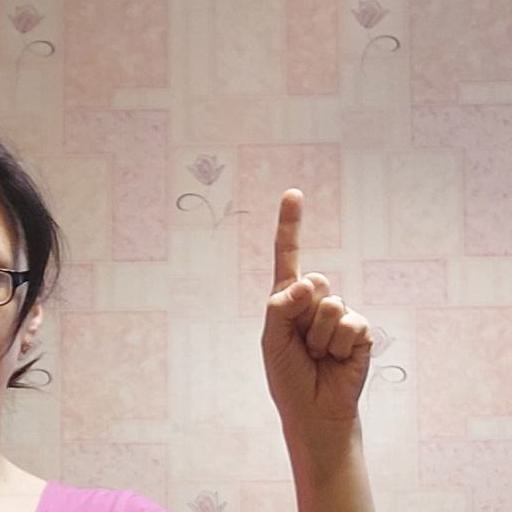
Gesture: one